A607 road

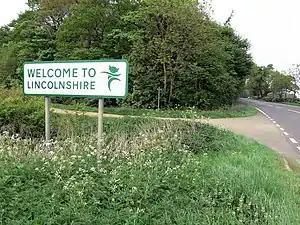
Entering Lincolnshire

In the parish of Croxton Kerrial at Lings Farm, it meets the "Salters Way" from the west – a Roman road along the top of the wolds from Six Hills, which eventually reaches Saltersford near Grantham. At this point, Lings Hill, the road is at its highest point of 173 metres. There is a right turn for Branston. In Croxton Kerrial, it passes the "Peacock" on the left, and there is a right turn for Knipton (and Belvoir Castle), and a left turn for Saltby. The road bends to the left and the Roman road carries straight on. The road is still on top of the wolds, and at Top Ash Plantation near Hill Top Farm, it meets the Viking Way (Sewstern Lane), and enters South Kesteven and Lincolnshire.